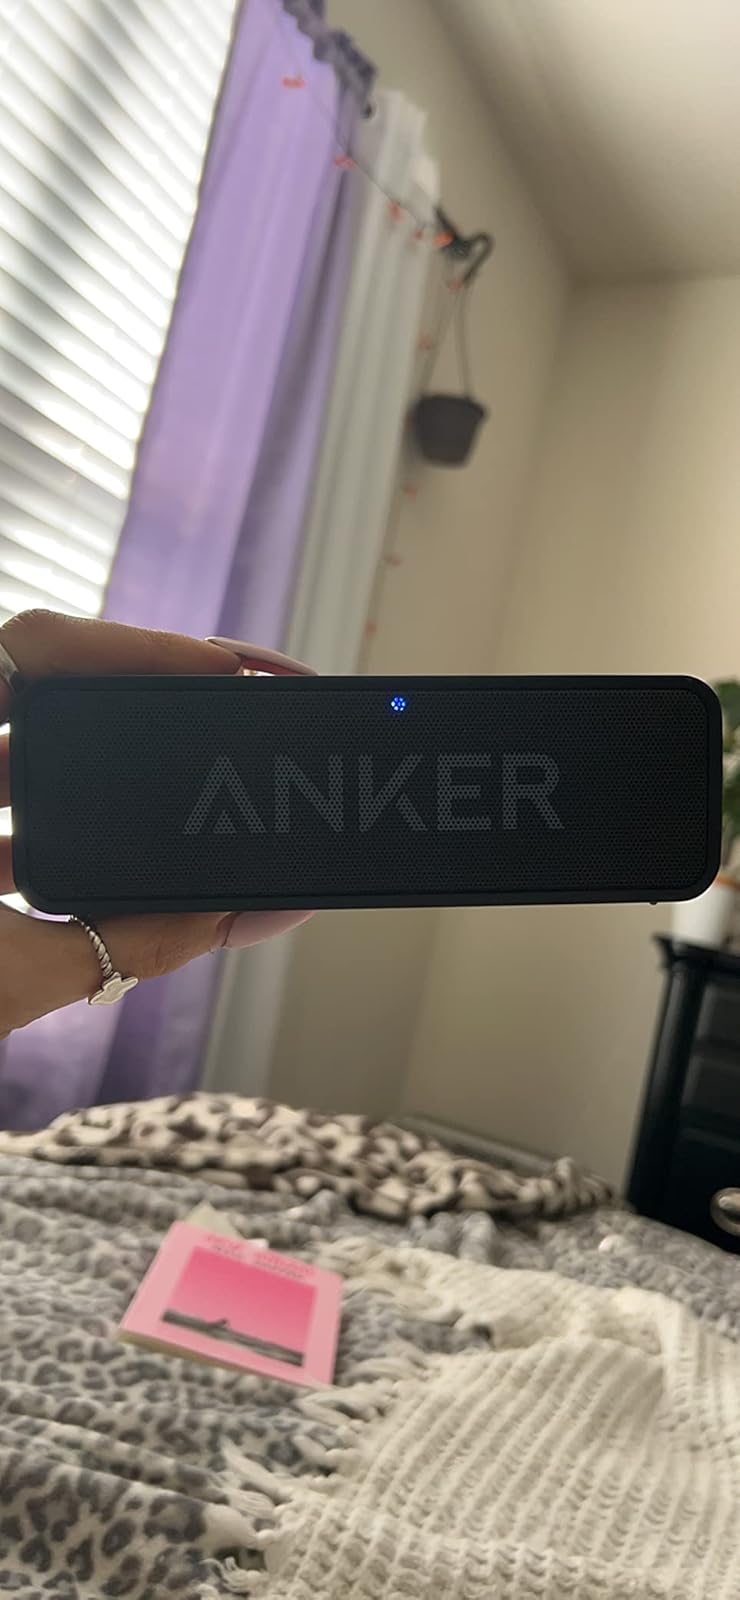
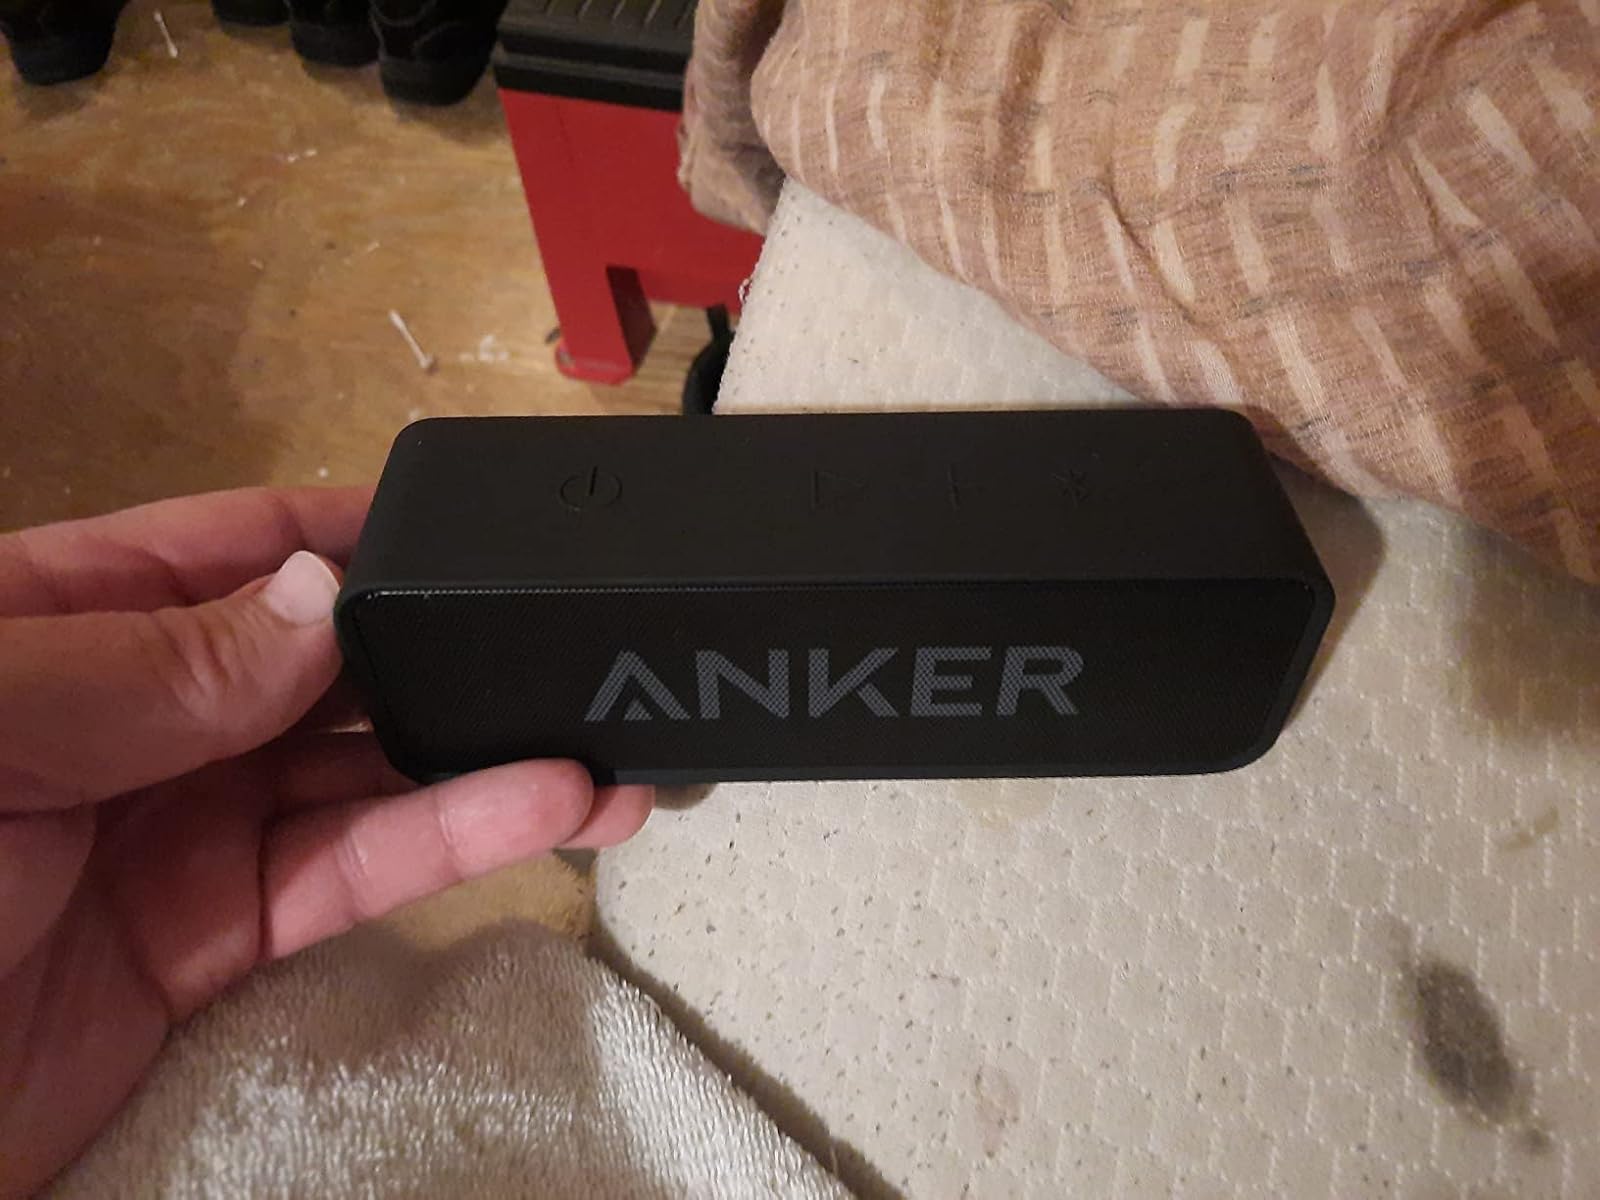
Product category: speaker
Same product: yes